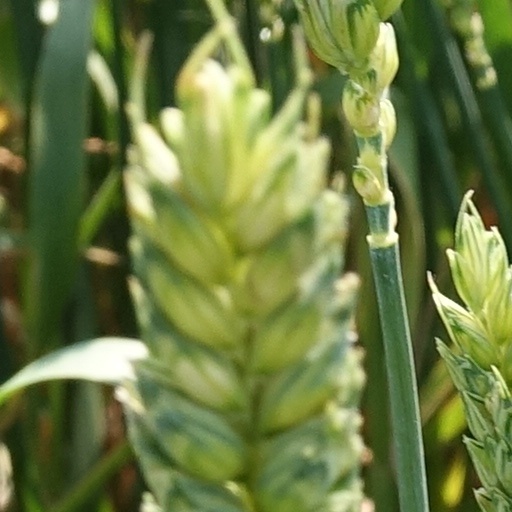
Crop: wheat